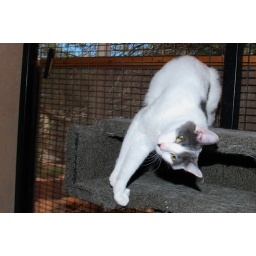
Very cute girl in Tomato's Office. But a bit of a troublemaker